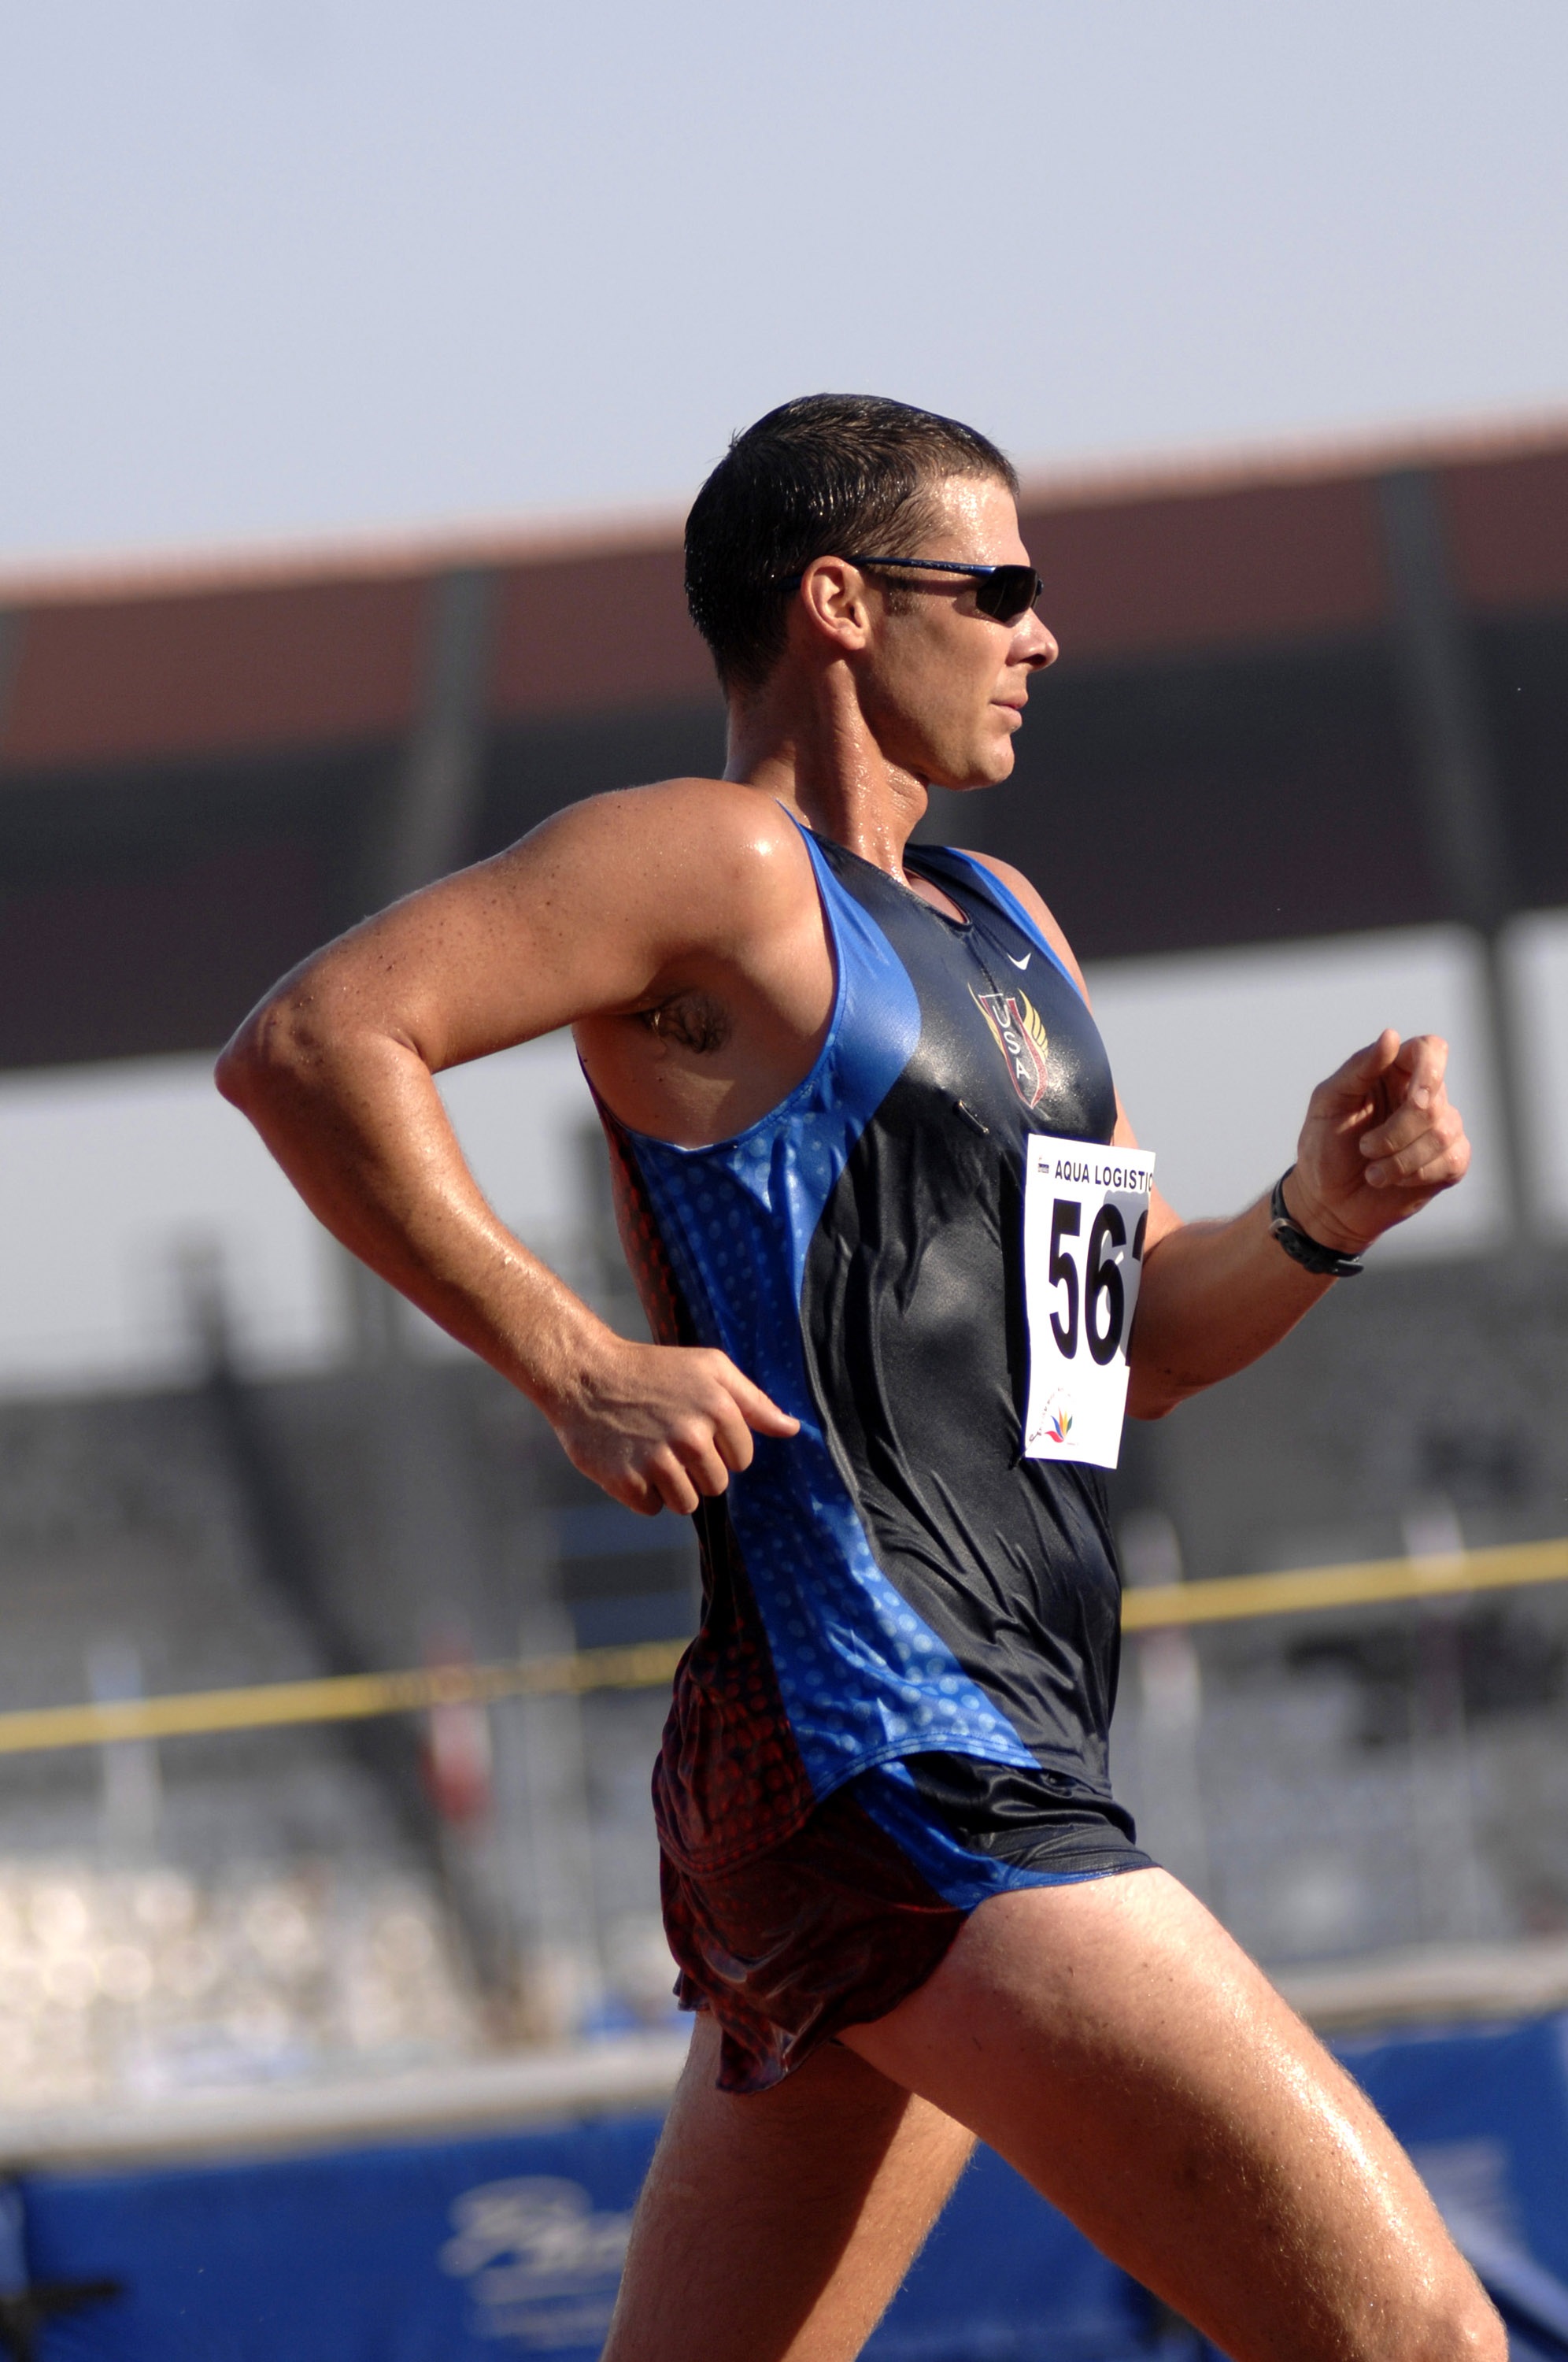
man, running, run, male, jumping, usa, runner, lifestyle, fitness, swimmer, race, competition, marathon, sports, championship, fit, endurance, athlete, athletics, sprint, dedication, persistence, endurance sports, competition event, heptathlon